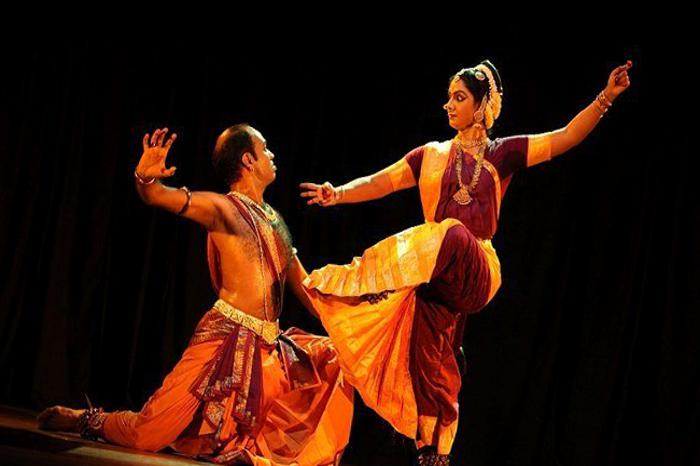
Dance form: kuchipudi